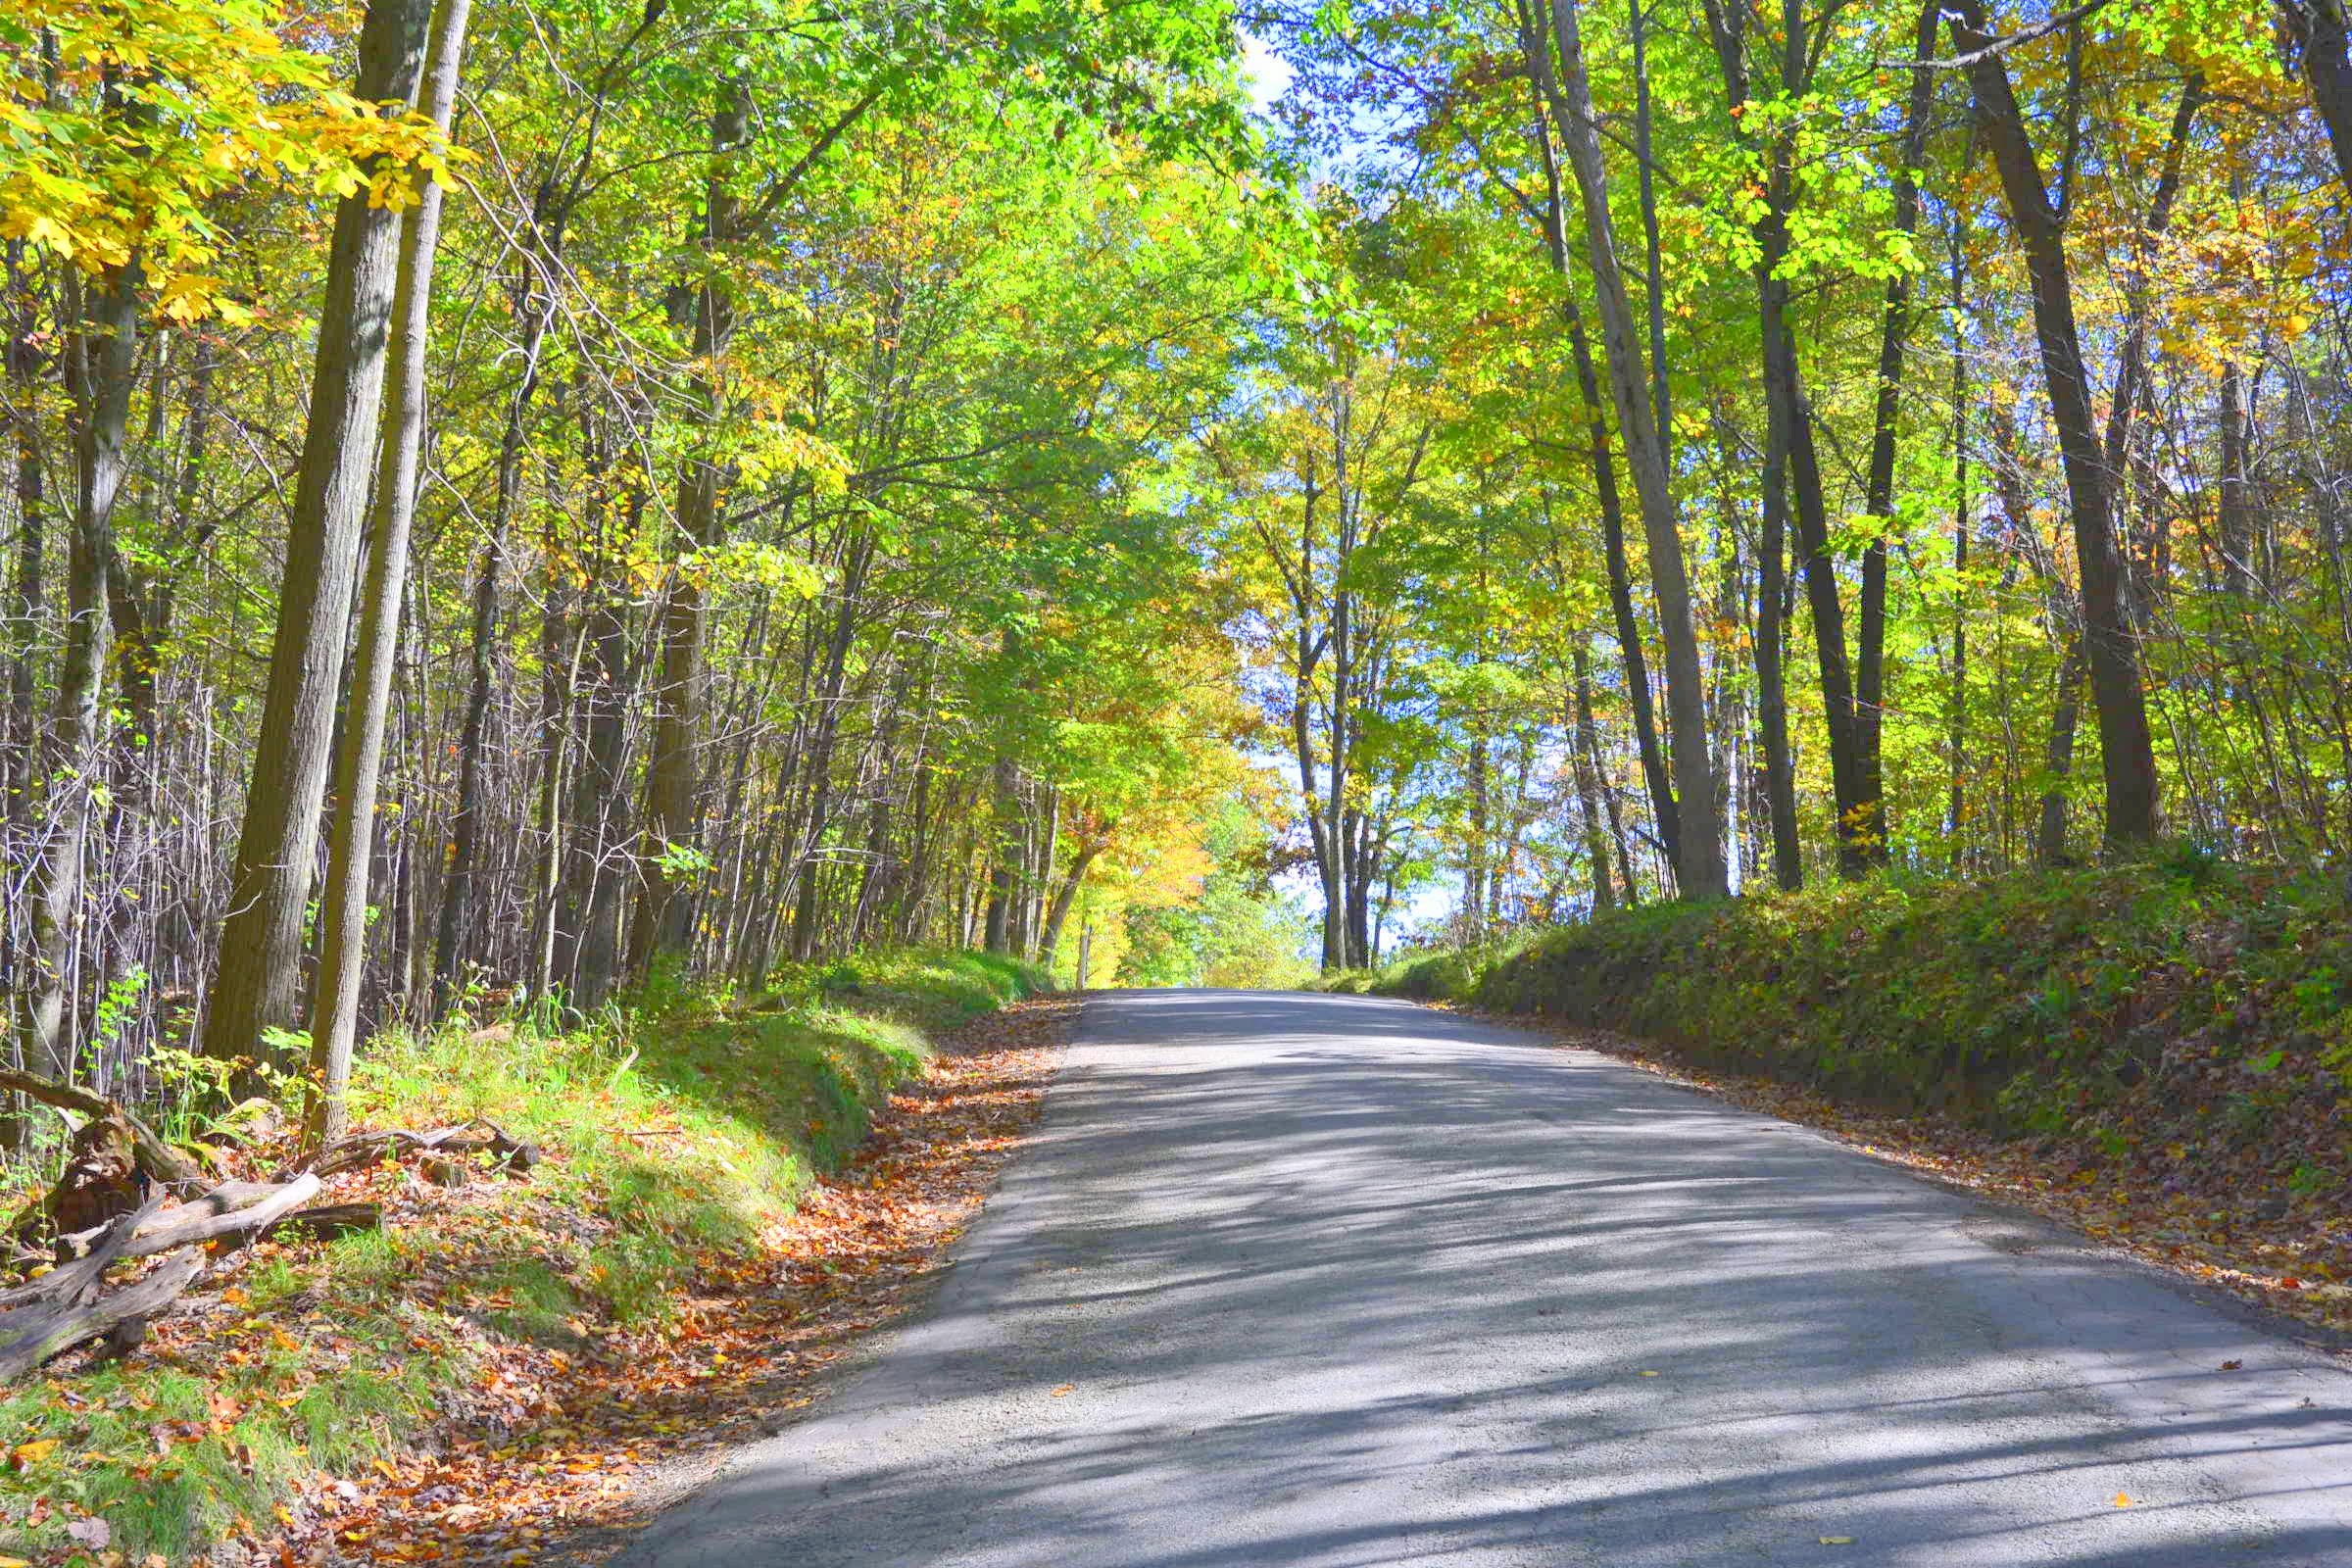
landscape, tree, forest, road, trail, sunlight, leaf, fall, country, country road, walkway, autumn, park, season, infrastructure, deciduous, woodland, habitat, ecosystem, natural environment, woody plant, temperate broadleaf and mixed forest, nonbuilding structure